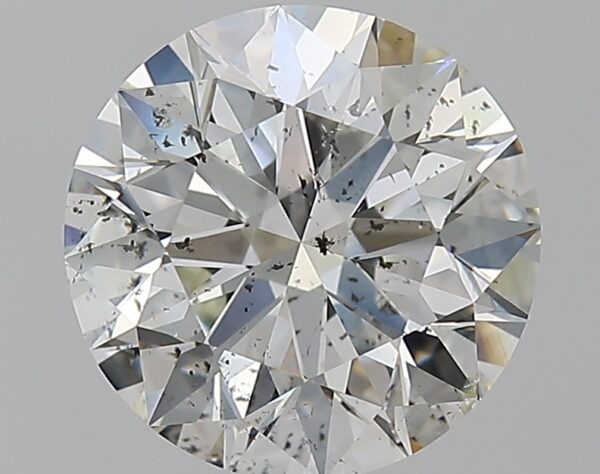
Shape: round
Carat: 3.4
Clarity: SI2
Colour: H
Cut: EX
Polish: EX
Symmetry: EX
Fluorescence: M
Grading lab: GIA
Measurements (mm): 9.55 x 9.6 x 5.99